Computer virus

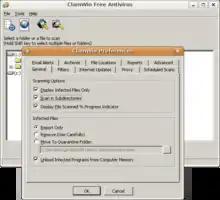
Screenshot of the open-source ClamWin antivirus software running in Wine on Ubuntu Linux

In 1989 The "ADAPSO Software Industry Division" published "Dealing With Electronic Vandalism", in which they followed the risk of data loss by "the added risk of losing customer confidence."